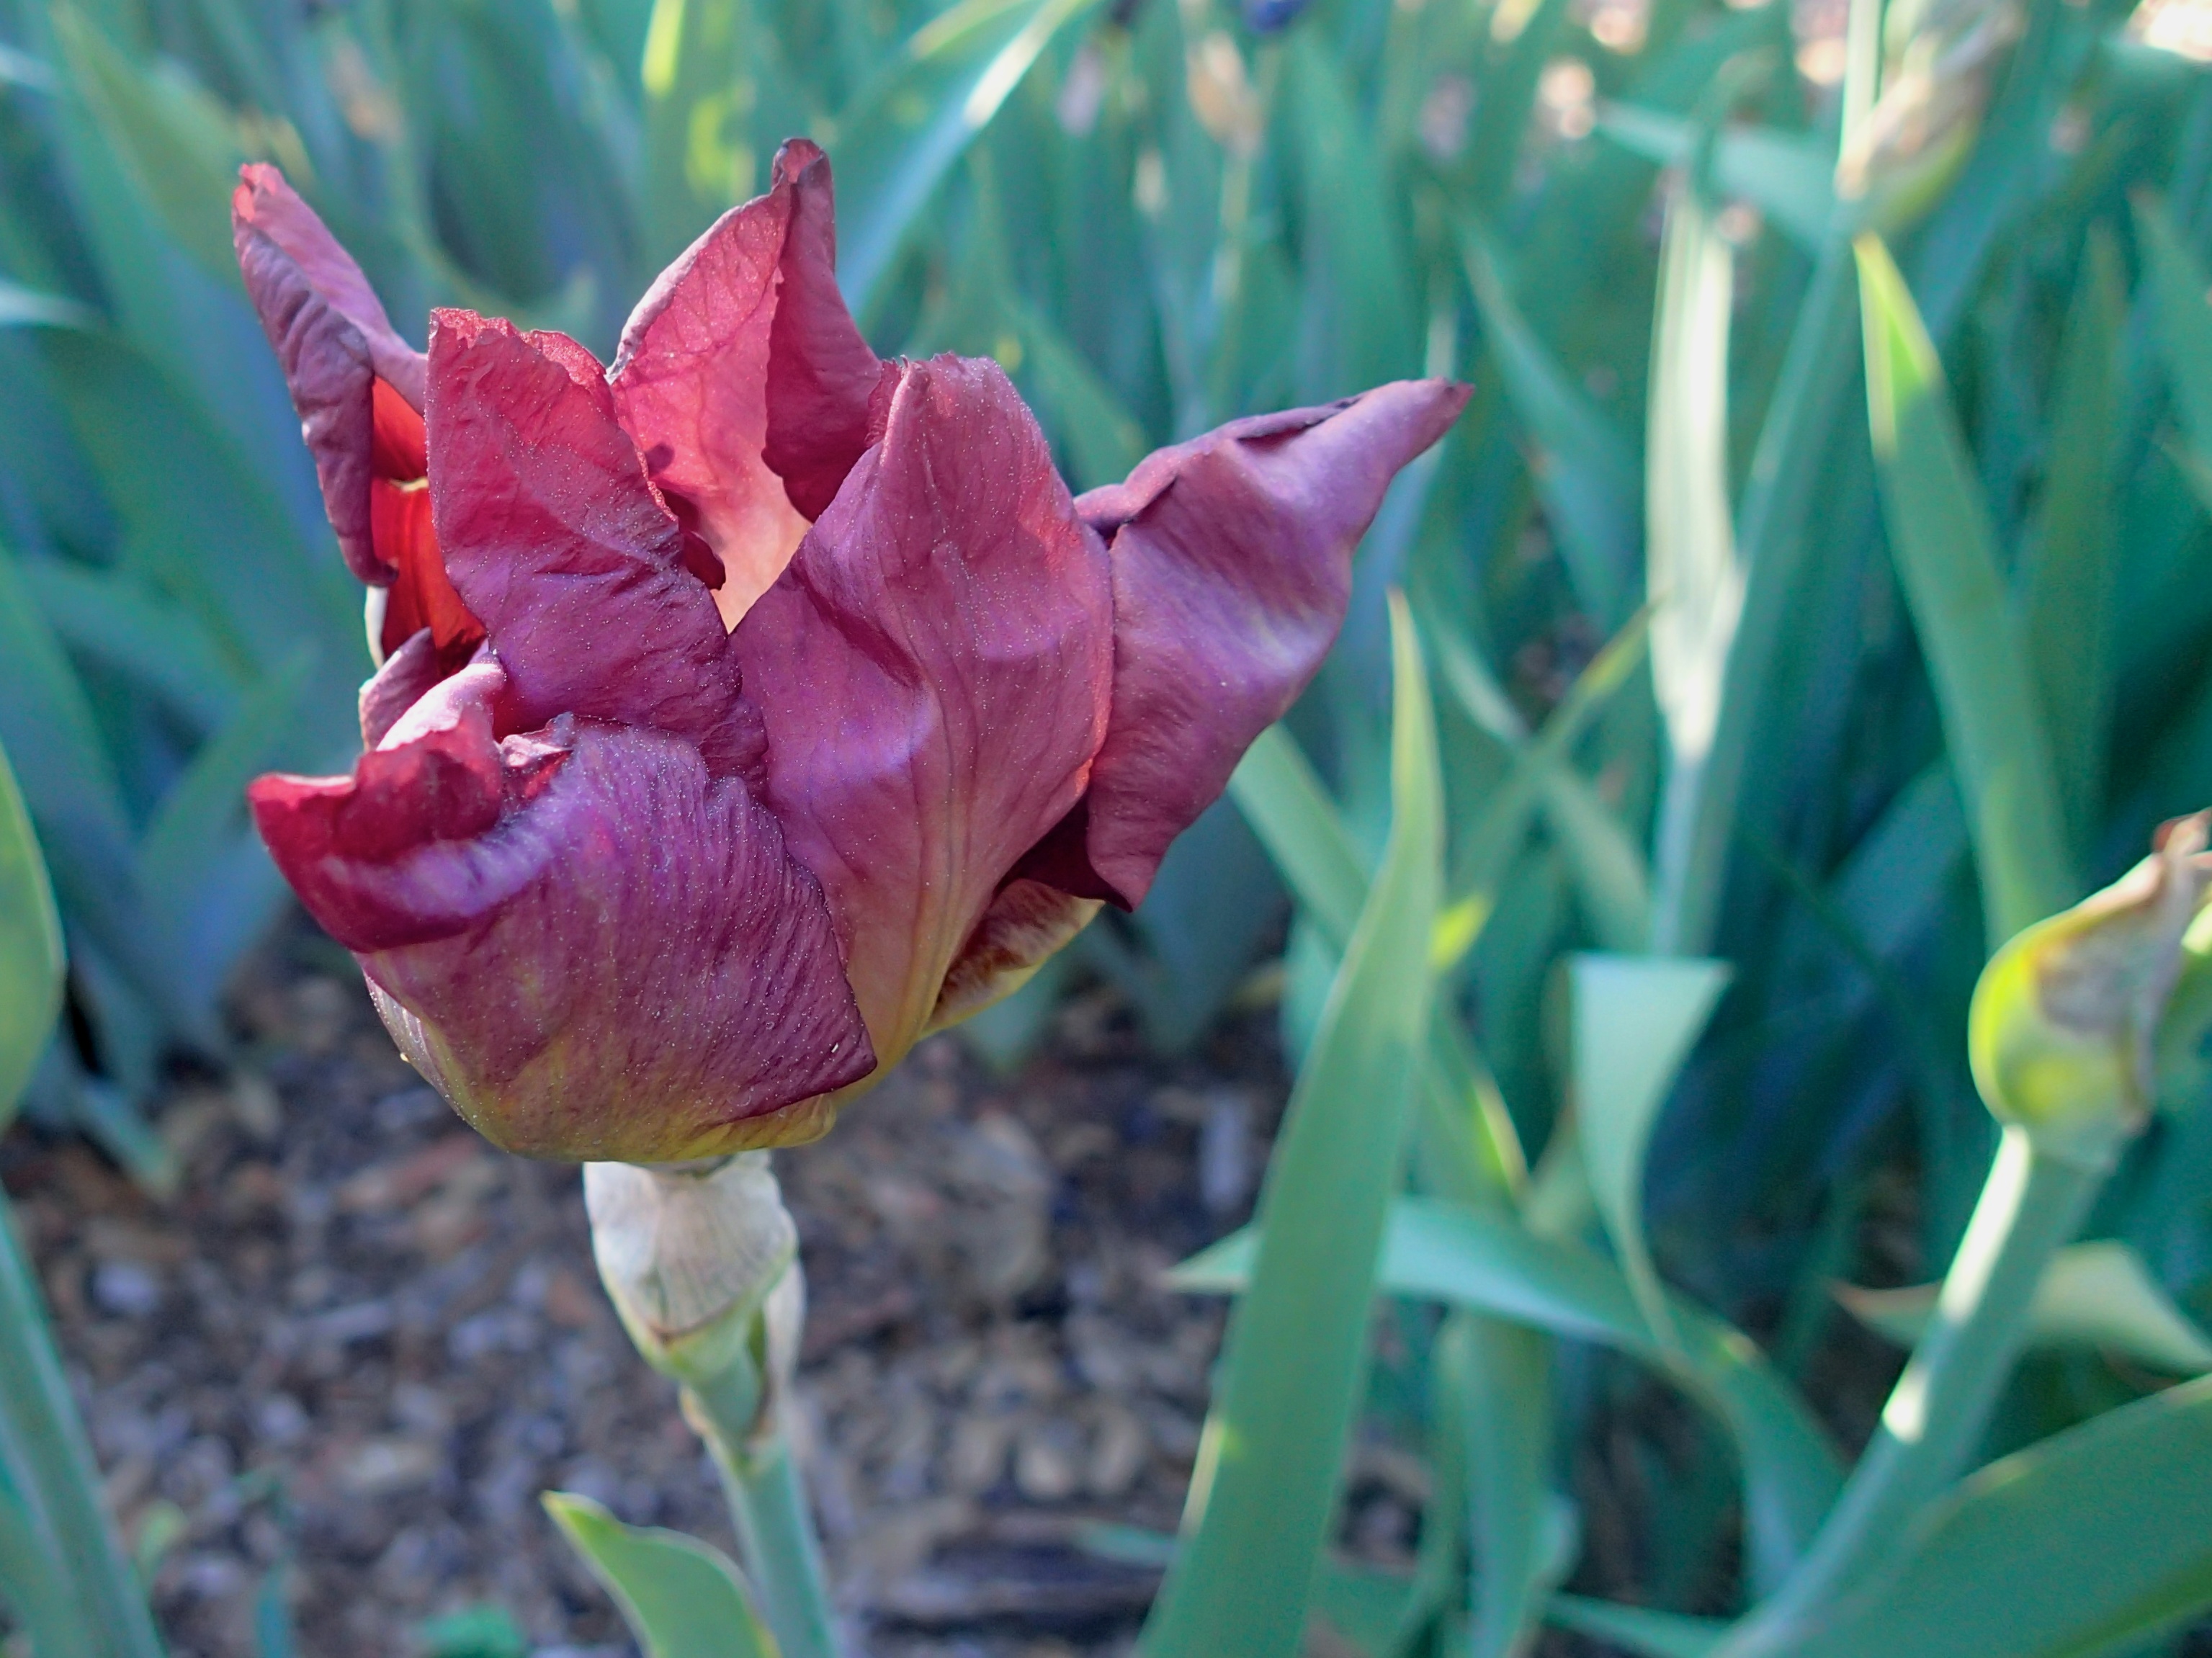
plant, flower, petal, tulip, botany, flora, iris, macro photography, flowering plant, plant stem, land plant